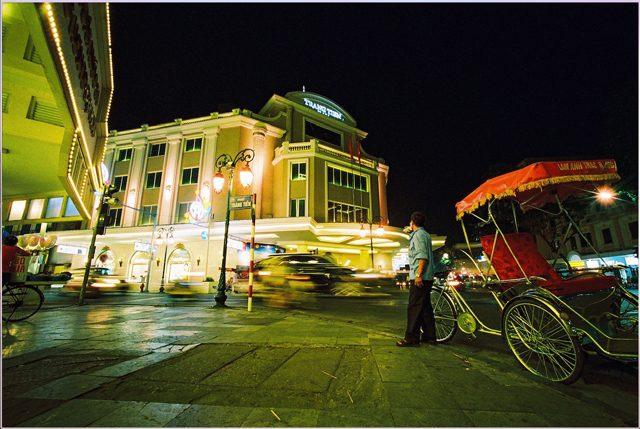
có một chiếc xích lô đang được dựng ở một bên đường